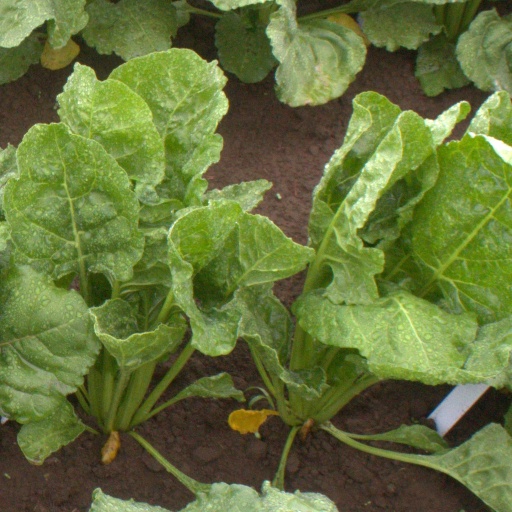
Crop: sugar beet